Snack

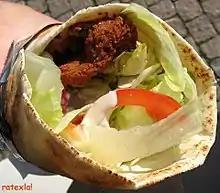
Falafel sandwich

Many popular snacks in the Middle East are obtained from street vendors due to low cost and convenience of eating on the go. Many of these snacks consist of a protein with bread. Falafel consists of many little fried balls of ground chickpeas or fava beans with herbs, spices served in pita bread with tahini sauce and a choice of vegetables. Falafel is believed to originate from Egypt around 1000 years ago by Egyptian Copts. Shawarma is served in a similar fashion to falafel, pita bread with sauce and vegetables, but instead prepared by slowly cooking layers of meat on a spit before thinly slicing it.